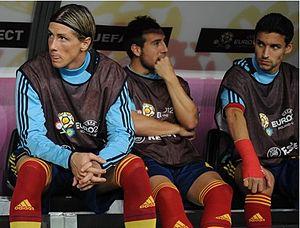
Jesús Navas González est un footballeur international espagnol né le 21 novembre 1985 à Los Palacios y Villafranca. Il évolue au poste de milieu de terrain et d'arrière droit au Séville FC.